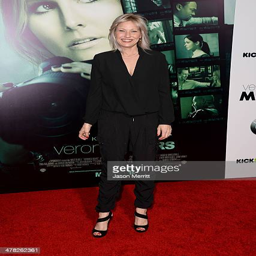
actor arrives at the premiere